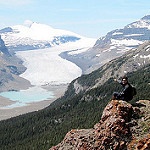
Scene: Outdoor